La Banda del Golden Rocket

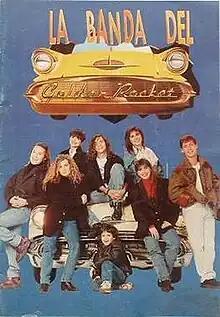
Logo and main characters of the TV series

The main characters were Diego, Adrián and Fabian, three distant cousins who dd not know each other, until they received a common heritage from their grandfather: an old '57 yellow Oldsmobile Golden Rocket 88, dubbed as the "Golden Rocket". The three cousins began the work of maintaining the car, and had romantic affairs.